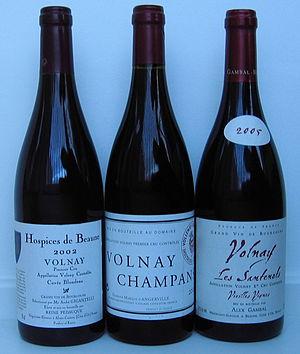
Le volnay est un vin français d'appellation d'origine contrôlée, produit sur la majeure partie de la commune de Volnay et une petite partie de la commune de Meursault, en Côte-d'Or.